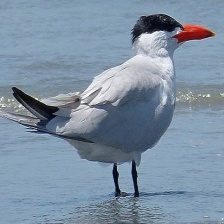
Species: CASPIAN TERN
Scientific name: HYDROPROGNE CASPIA